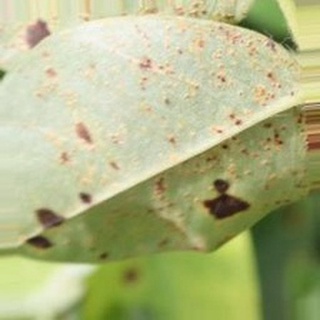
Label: groundnut_rust